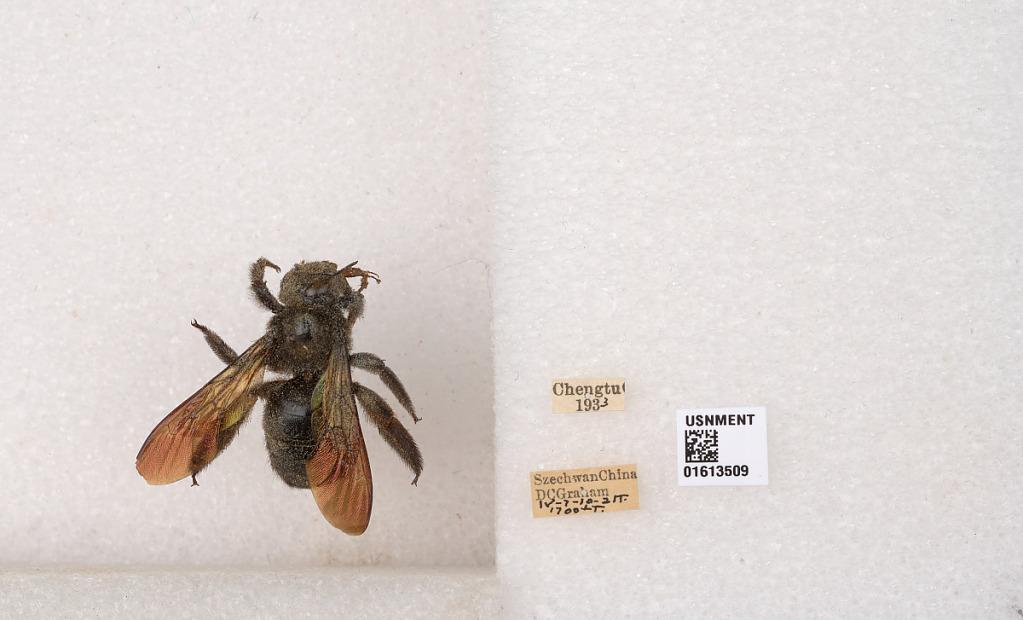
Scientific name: Xylocopa (Biluna) tranquebarorum tranquebarorum (Swederus)
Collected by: D. Graham
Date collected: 1933-4-7
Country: China
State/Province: Sichuan
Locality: Chengtu